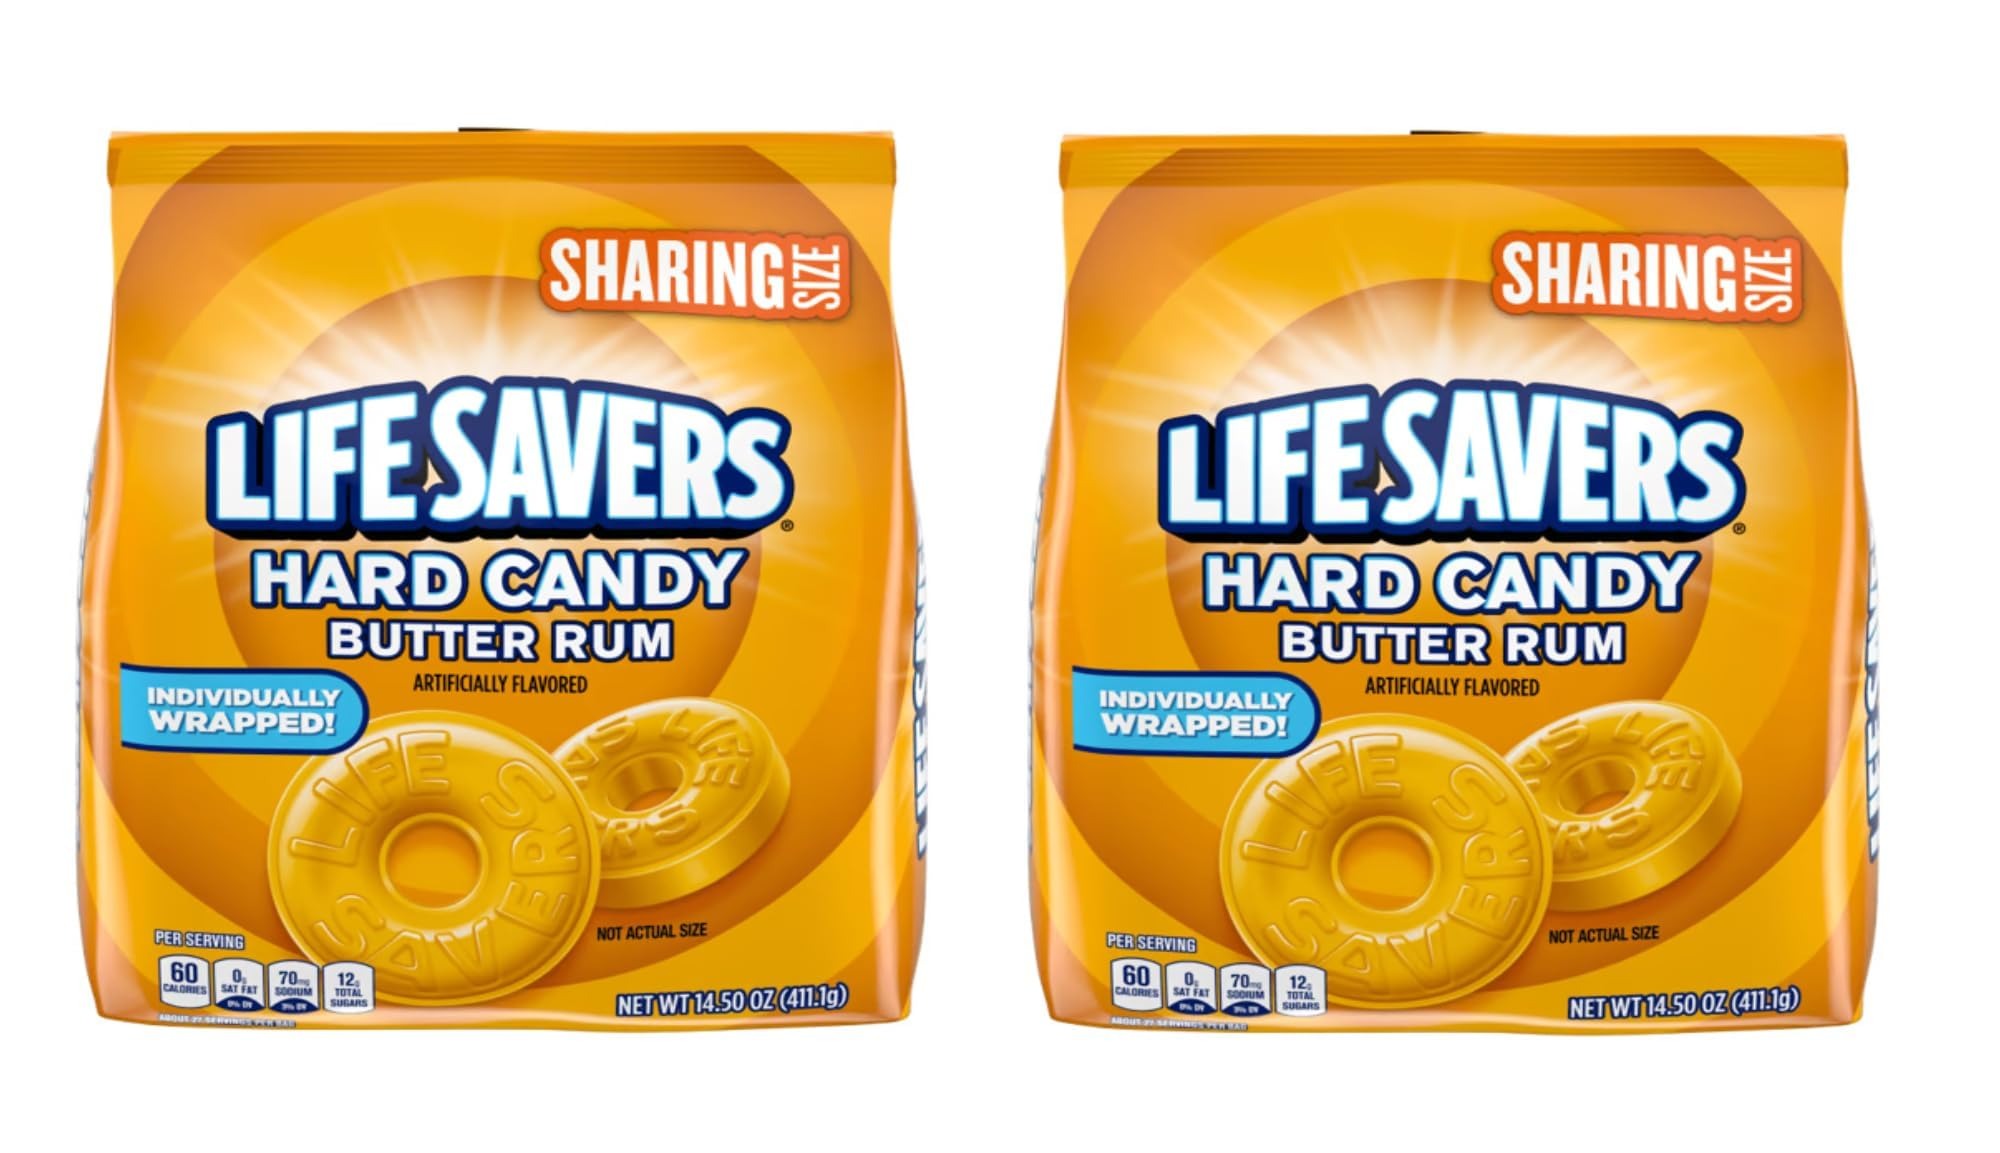
Item Name: Lifesavers Butter Rum 14.5 ounce bags - Pack of Two - Individually Wrapped - Perfect to Share
Bullet Point 1: A taste of nostalgia - Take a trip down memory lane with the classic flavor of butter rum. Made with real butter, these sweets will transport you back to sunny summer days and sipping on your favorite drink.
Bullet Point 2: Individually wrapped - No need to worry about sticking fingers or melting candies, each lifesaver is individually wrapped for convenient snacking.
Bullet Point 3: Perfect for keeping in your purse, desk drawer, or pantry for whenever a craving strikes.
Bullet Point 4: Pack of two - With two bags in each order, you'll have plenty to share (or not share). Keep one at home and one at the office for a quick pick-me-up during the day.
Bullet Point 5: Or surprise your loved ones with a gift of their favorite candy!
Product Description: Looking for a sweet and satisfying treat that is perfect for sharing? Look no further than Lifesavers Butter Rum 14.5 ounce bags! This pack of two bags is filled with individually wrapped butter rum flavored Lifesavers, providing you with endless amounts of delicious candy to enjoy. Each butter rum Lifesaver is carefully crafted to provide the perfect balance of rich butter and smooth rum flavors, creating a taste sensation that will leave your taste buds dancing with joy. Not only do these bags of Lifesavers offer delicious flavor, but they also provide convenience and versatility. Whether you're looking for a quick candy fix on the go or planning to share with friends and family, these individually wrapped candies make it easy to enjoy anytime, anywhere. And with a generous 14.5 ounces in each bag, you'll have plenty to share with everyone. But that's not all, these Lifesavers are also perfect for various occasions. From movie nights to road trips, parties to quiet evenings, these candies are sure to bring a smile to anyone's face. These butter rum flavored Lifesavers also make for great gifts, whether it's for a special occasion or just to show someone you care. With their classic and beloved flavor, these candies are sure to be a hit with people of all ages. In addition to being delicious and versatile, these Lifesavers are also made with high-quality ingredients, ensuring a smooth and satisfying taste with every bite. Plus, with each candy individually wrapped, you can rest assured that the freshness and flavor will be preserved until you're ready to indulge. So why wait? Treat yourself and your loved ones to the irresistible flavor and convenience of Lifesavers Butter Rum 14.5 ounce bags. With their perfect balance of butter and rum notes, individually wrapped packaging, and generous size, these candies are sure to become a household favorite. Order now and satisfy your sweet cravings with Lifesavers.
Value: 2.0
Unit: Count

Price: 10.79